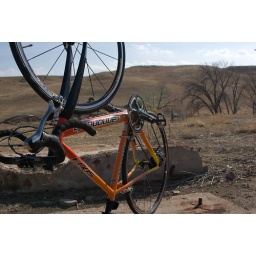
The road bike by 82nd Ave and HW93.